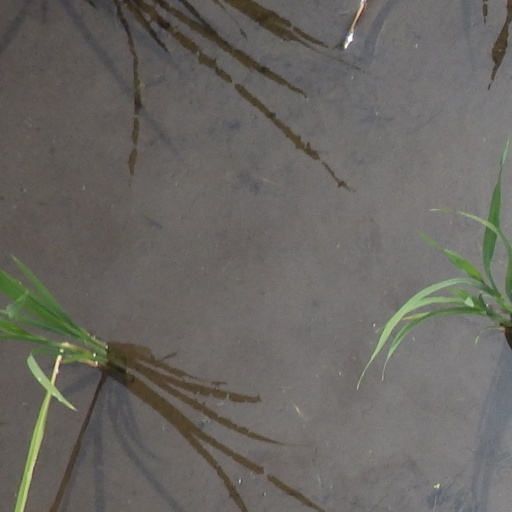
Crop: rice